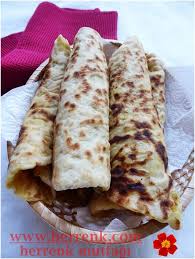
Yemek: gozleme